Cokaliong Shipping Lines

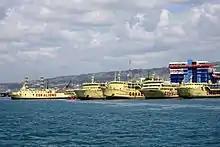
Port of Cebu with Cokaliong ships; from left to right: "Filipinas Dinagat, Filipinas Cebu, Filipinas Iligan, Filipinas Nasipit", and "Filipinas Maasin".

Cokaliong Shipping Lines, Inc. (CSLI) is a shipping line based in Cebu City, Philippines. It operates both passenger and cargo ferries on routes in the Visayas and Mindanao regions and is one of the youngest shipping companies in the Philippines.